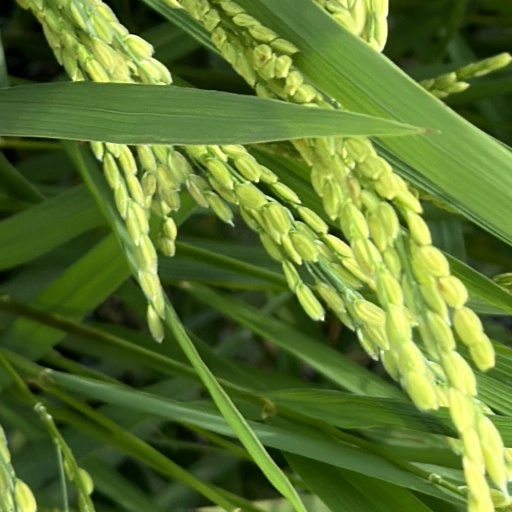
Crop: rice